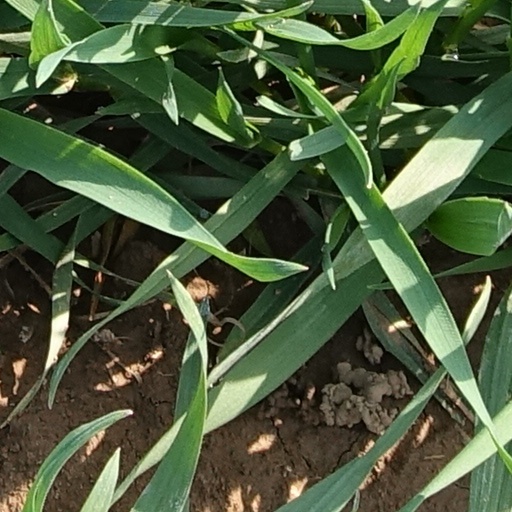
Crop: wheat